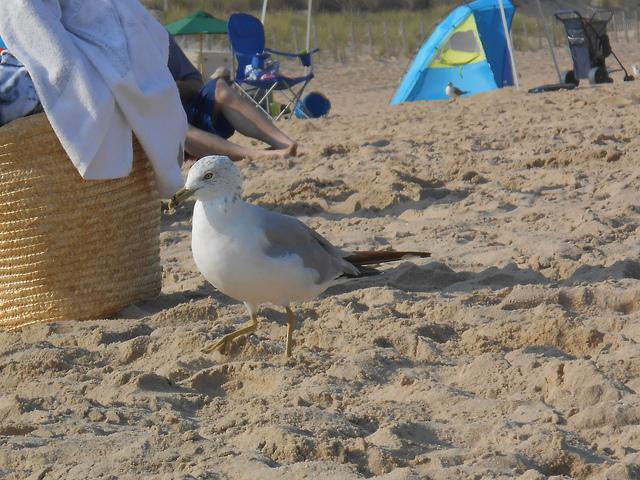
A seagull bird standing on the beach sand.